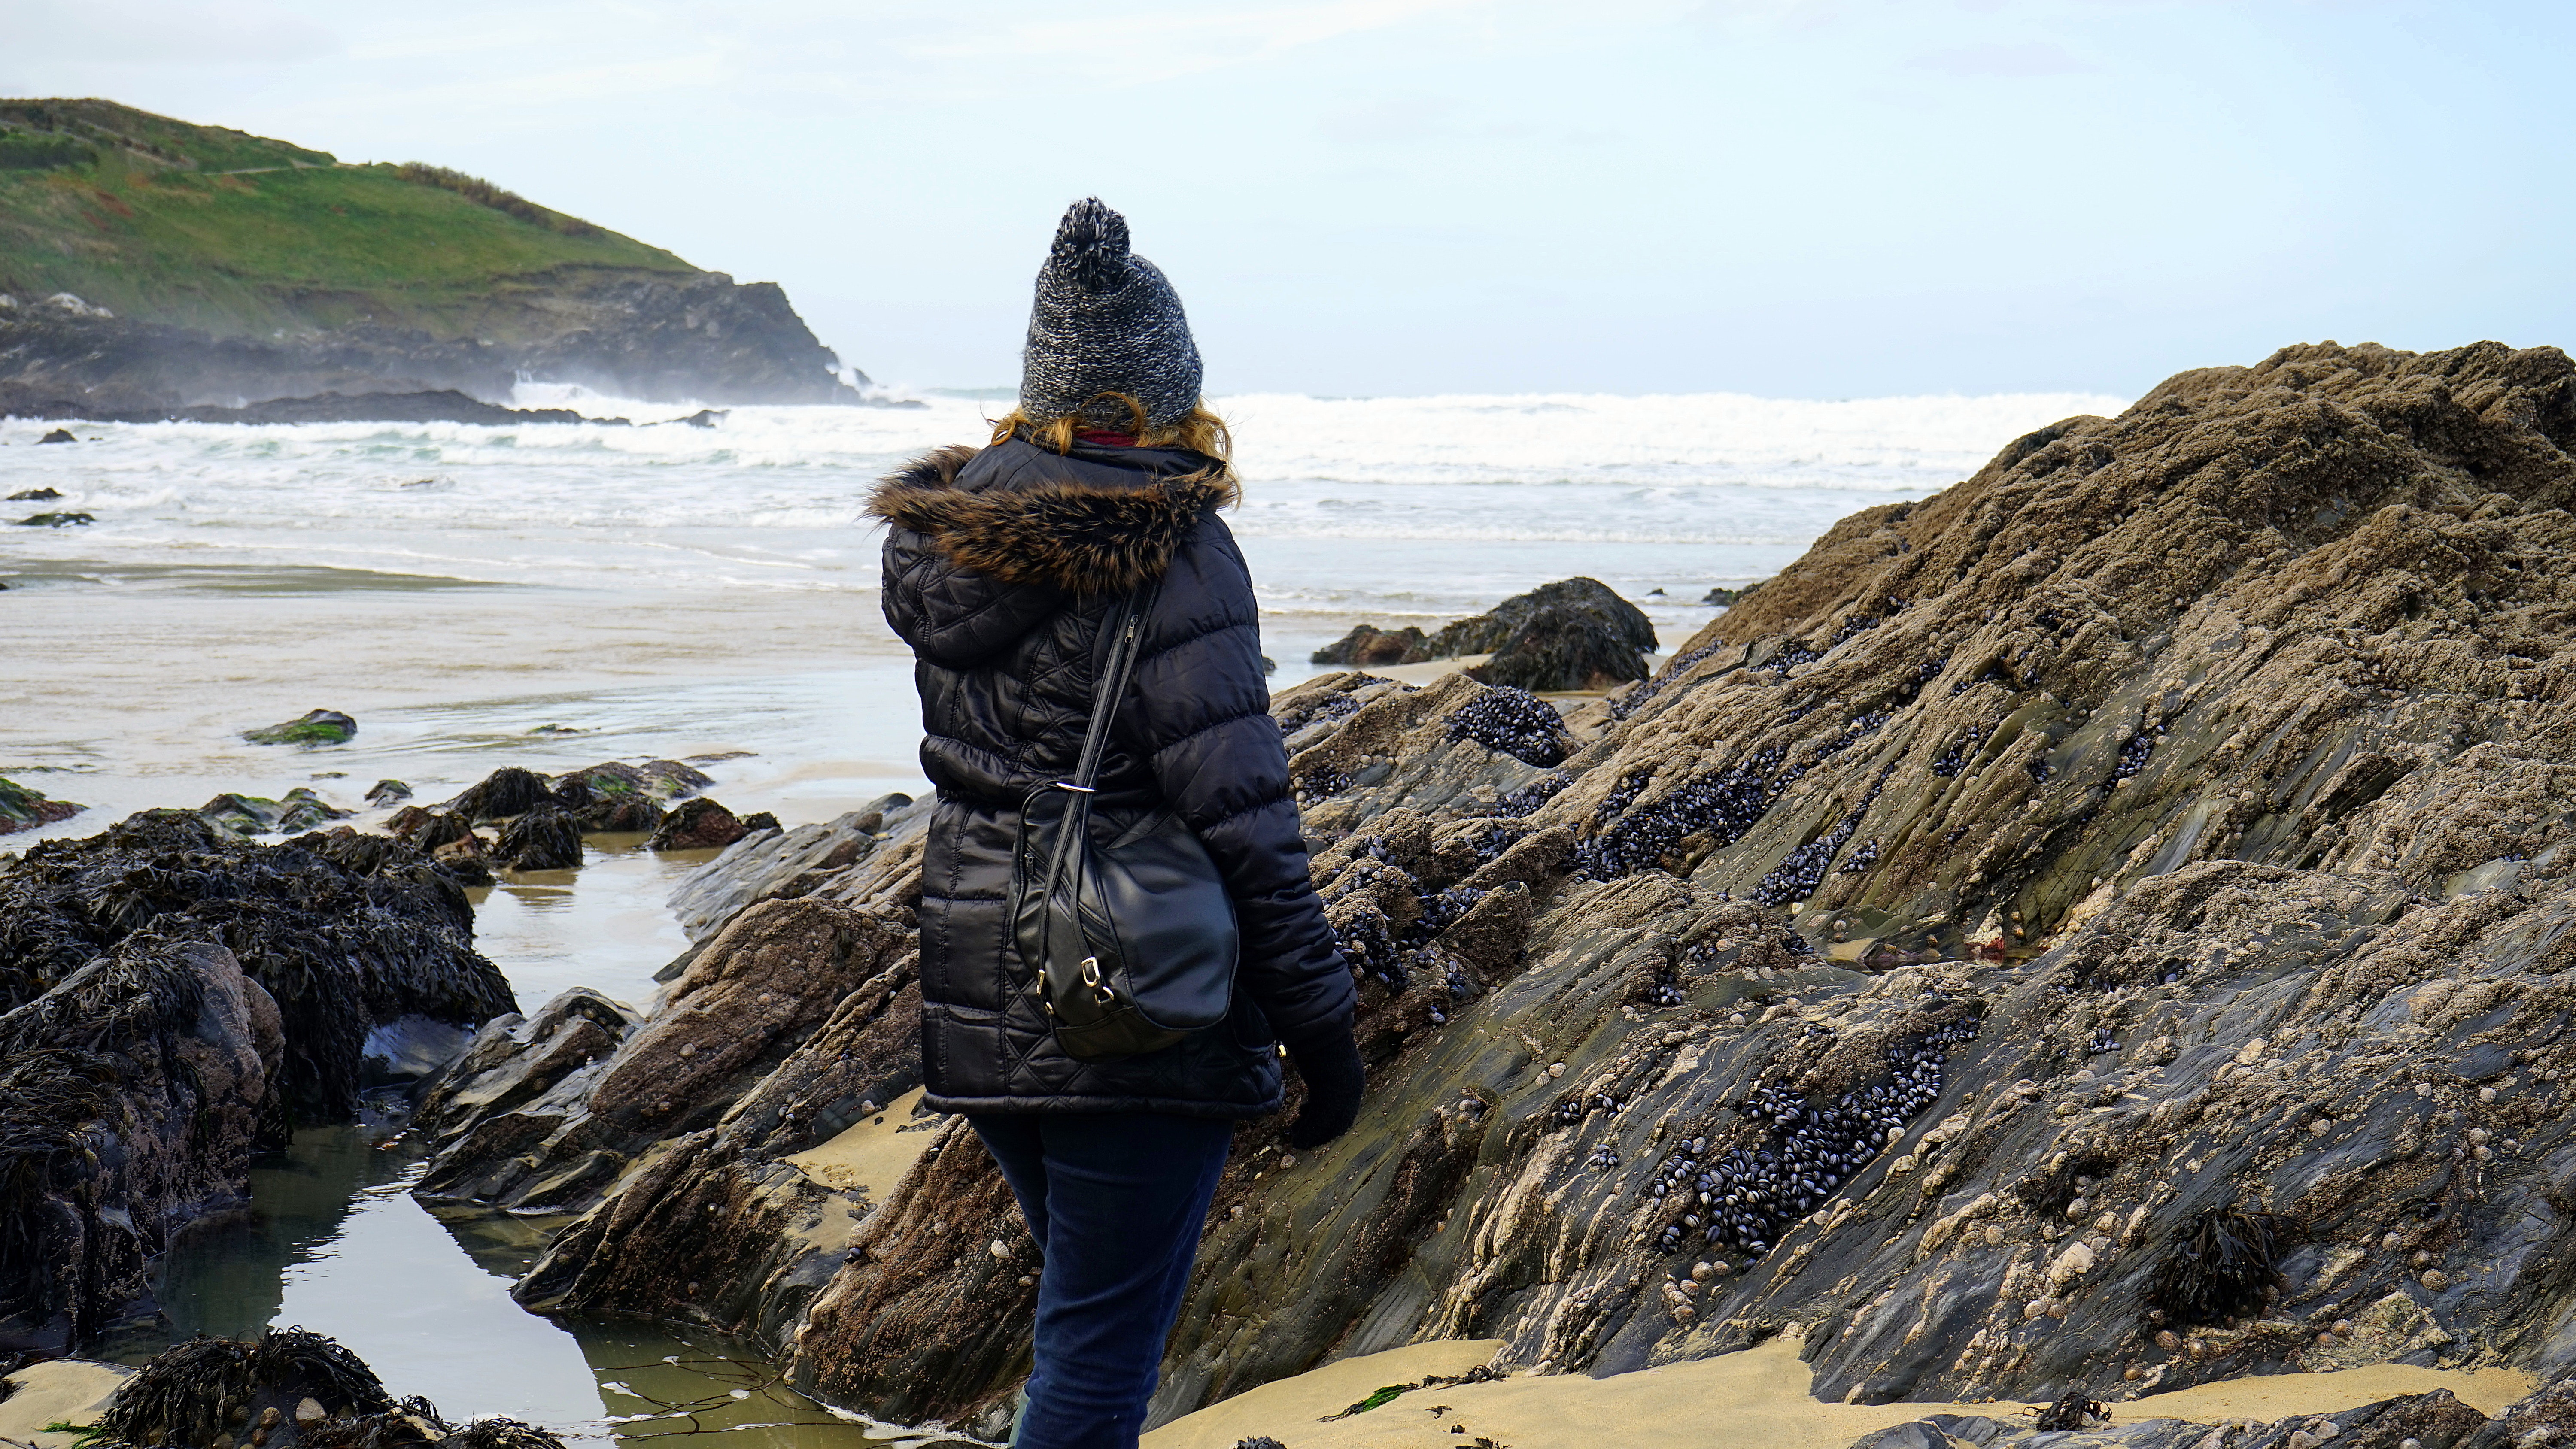
rock, coast, water, sea, shore, beach, coastal and oceanic landforms, ocean, wood, landscape, tourism, promontory